Maha Bodhi Society

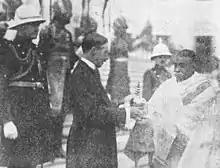
Lawrence Dundas, Lord Ronaldshay and Governor of Bengal (1917–22) presents the Buddha relic which had been discovered 1892 in Battiporolu to Ashutosh Mukherjee, then Vice Chancellor of Calucatta University, acting Chief Justice of the Calcutta High Court and President of the Mahabodhi Society, Calcutta to be enshrined in the newly opened Dharmarajika Chetiya Vihara on College Square. Morning of 26th Nov. 1920 on the steps of Government House, Calcutta.

The Mahabodhi Society at Colombo was founded in 1891 but its offices were moved to Calcutta the following year. One of its primary aims was the restoration of the Mahabodhi Temple at Bodh Gaya, the chief of the four ancient Holy sites to Buddhist control. To accomplish this Dharmapala initiated a lawsuit against the Brahmin priests who had held control of the site for centuries. After a protracted struggle this was successful with the partial restoration of the site to the management of the Maha Bodhi Society in 1949.